Muslim conquest of Armenia

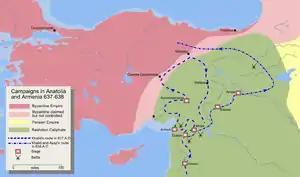
Arab invasions of Byzantine Armenia in Anatolia

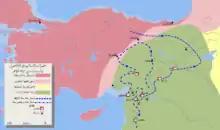
Mohammad adil rais-Invasion of Anatolia and Armenia-ar

The Muslim conquest of Armenia occurred in the mid-7th century, with the first Arab raids into the country occurring in 639/640. At that time, the Byzantine and Sasanian sections of Armenia had just been united under the Byzantine-aligned Armenian prince Theodore Rshtuni. Several Arab attacks and Byzantine-Armenian counterattacks occurred in the 640s. In 652, facing a renewed Arab assault, Rshtuni broke with the Byzantines and made an agreement with Mu'awiya (then governor of Syria) to accept Muslim rule. Rshtuni's death in 654 and Arab internal conflicts after 656 temporarily weakened Arab control over Armenia, but Arab rule was decisively reasserted after Mu'awiya's accession as caliph in 661.